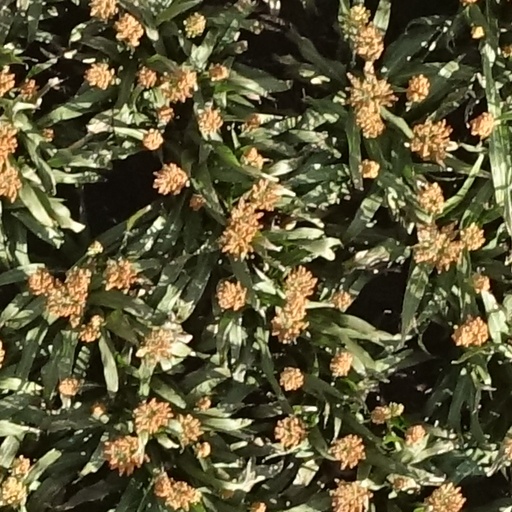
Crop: sorghum